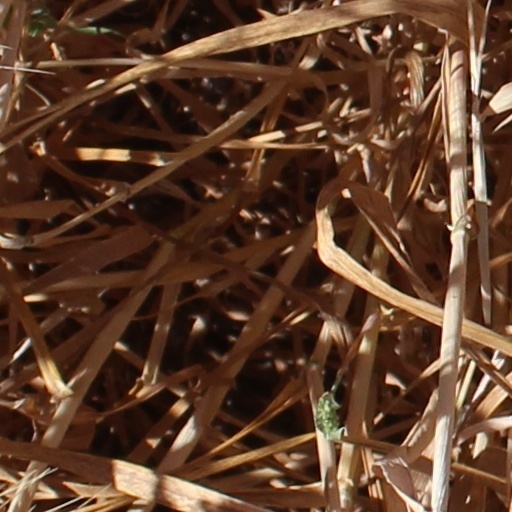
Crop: wheat